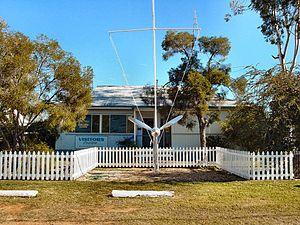
Charleville est une ville située dans le sud du Queensland à 753 km par la route à l'ouest de Brisbane. La ville est située en bordure de la Warrego River et à l'extrémité de la Warrego Highway.